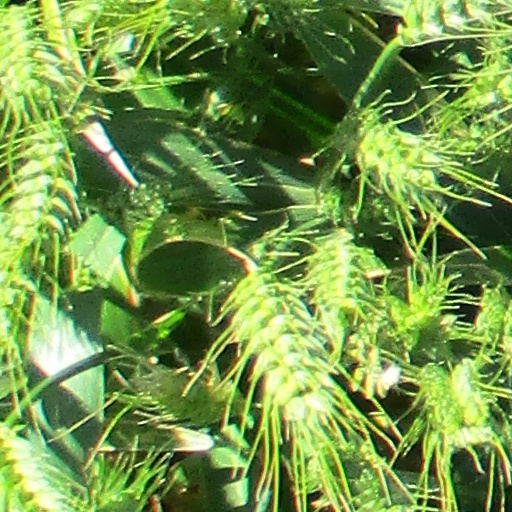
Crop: wheat